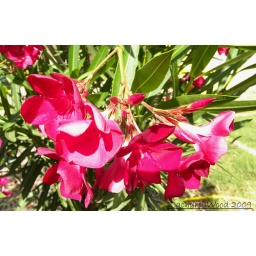
This is a flower tree in my back yard. NO clue what it is....